Scott Perras

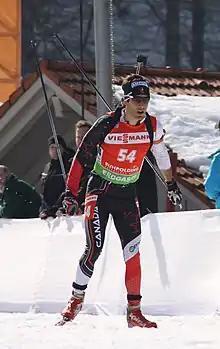
Scott Perras

Scott Perras (born October 25, 1983, in Regina, Saskatchewan) is a former Canadian biathlete. He competed for Canada at the 2014 Winter Olympics.